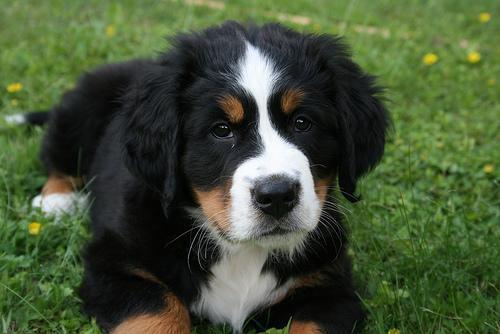
Bernese_mountain_dog